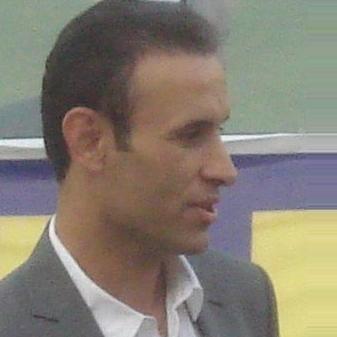
Age: 41